Herkimer Home State Historic Site

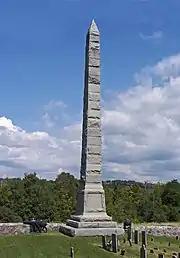
Monument to Nicholas Herkimer in the family's cemetery

The site offers a picnic area, scenic views, a visitor center, tours, re-enactments, gardens, and hiking.